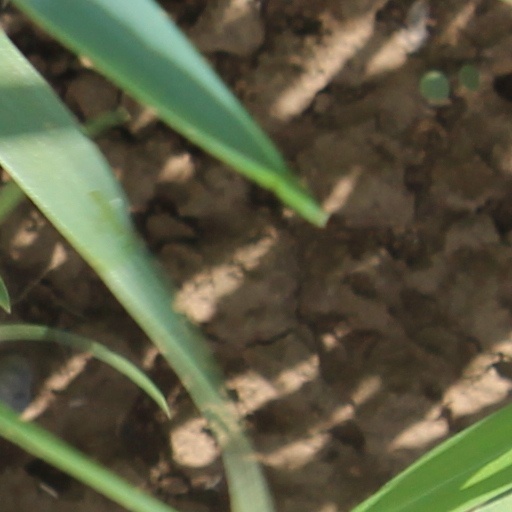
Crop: wheat